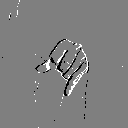
ASL letter: j